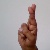
The image shows a hand gesture representing the letter 'R' in Indian Sign Language.